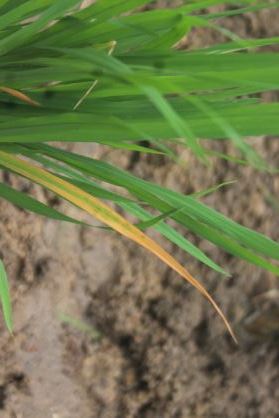
Disease: Tungro